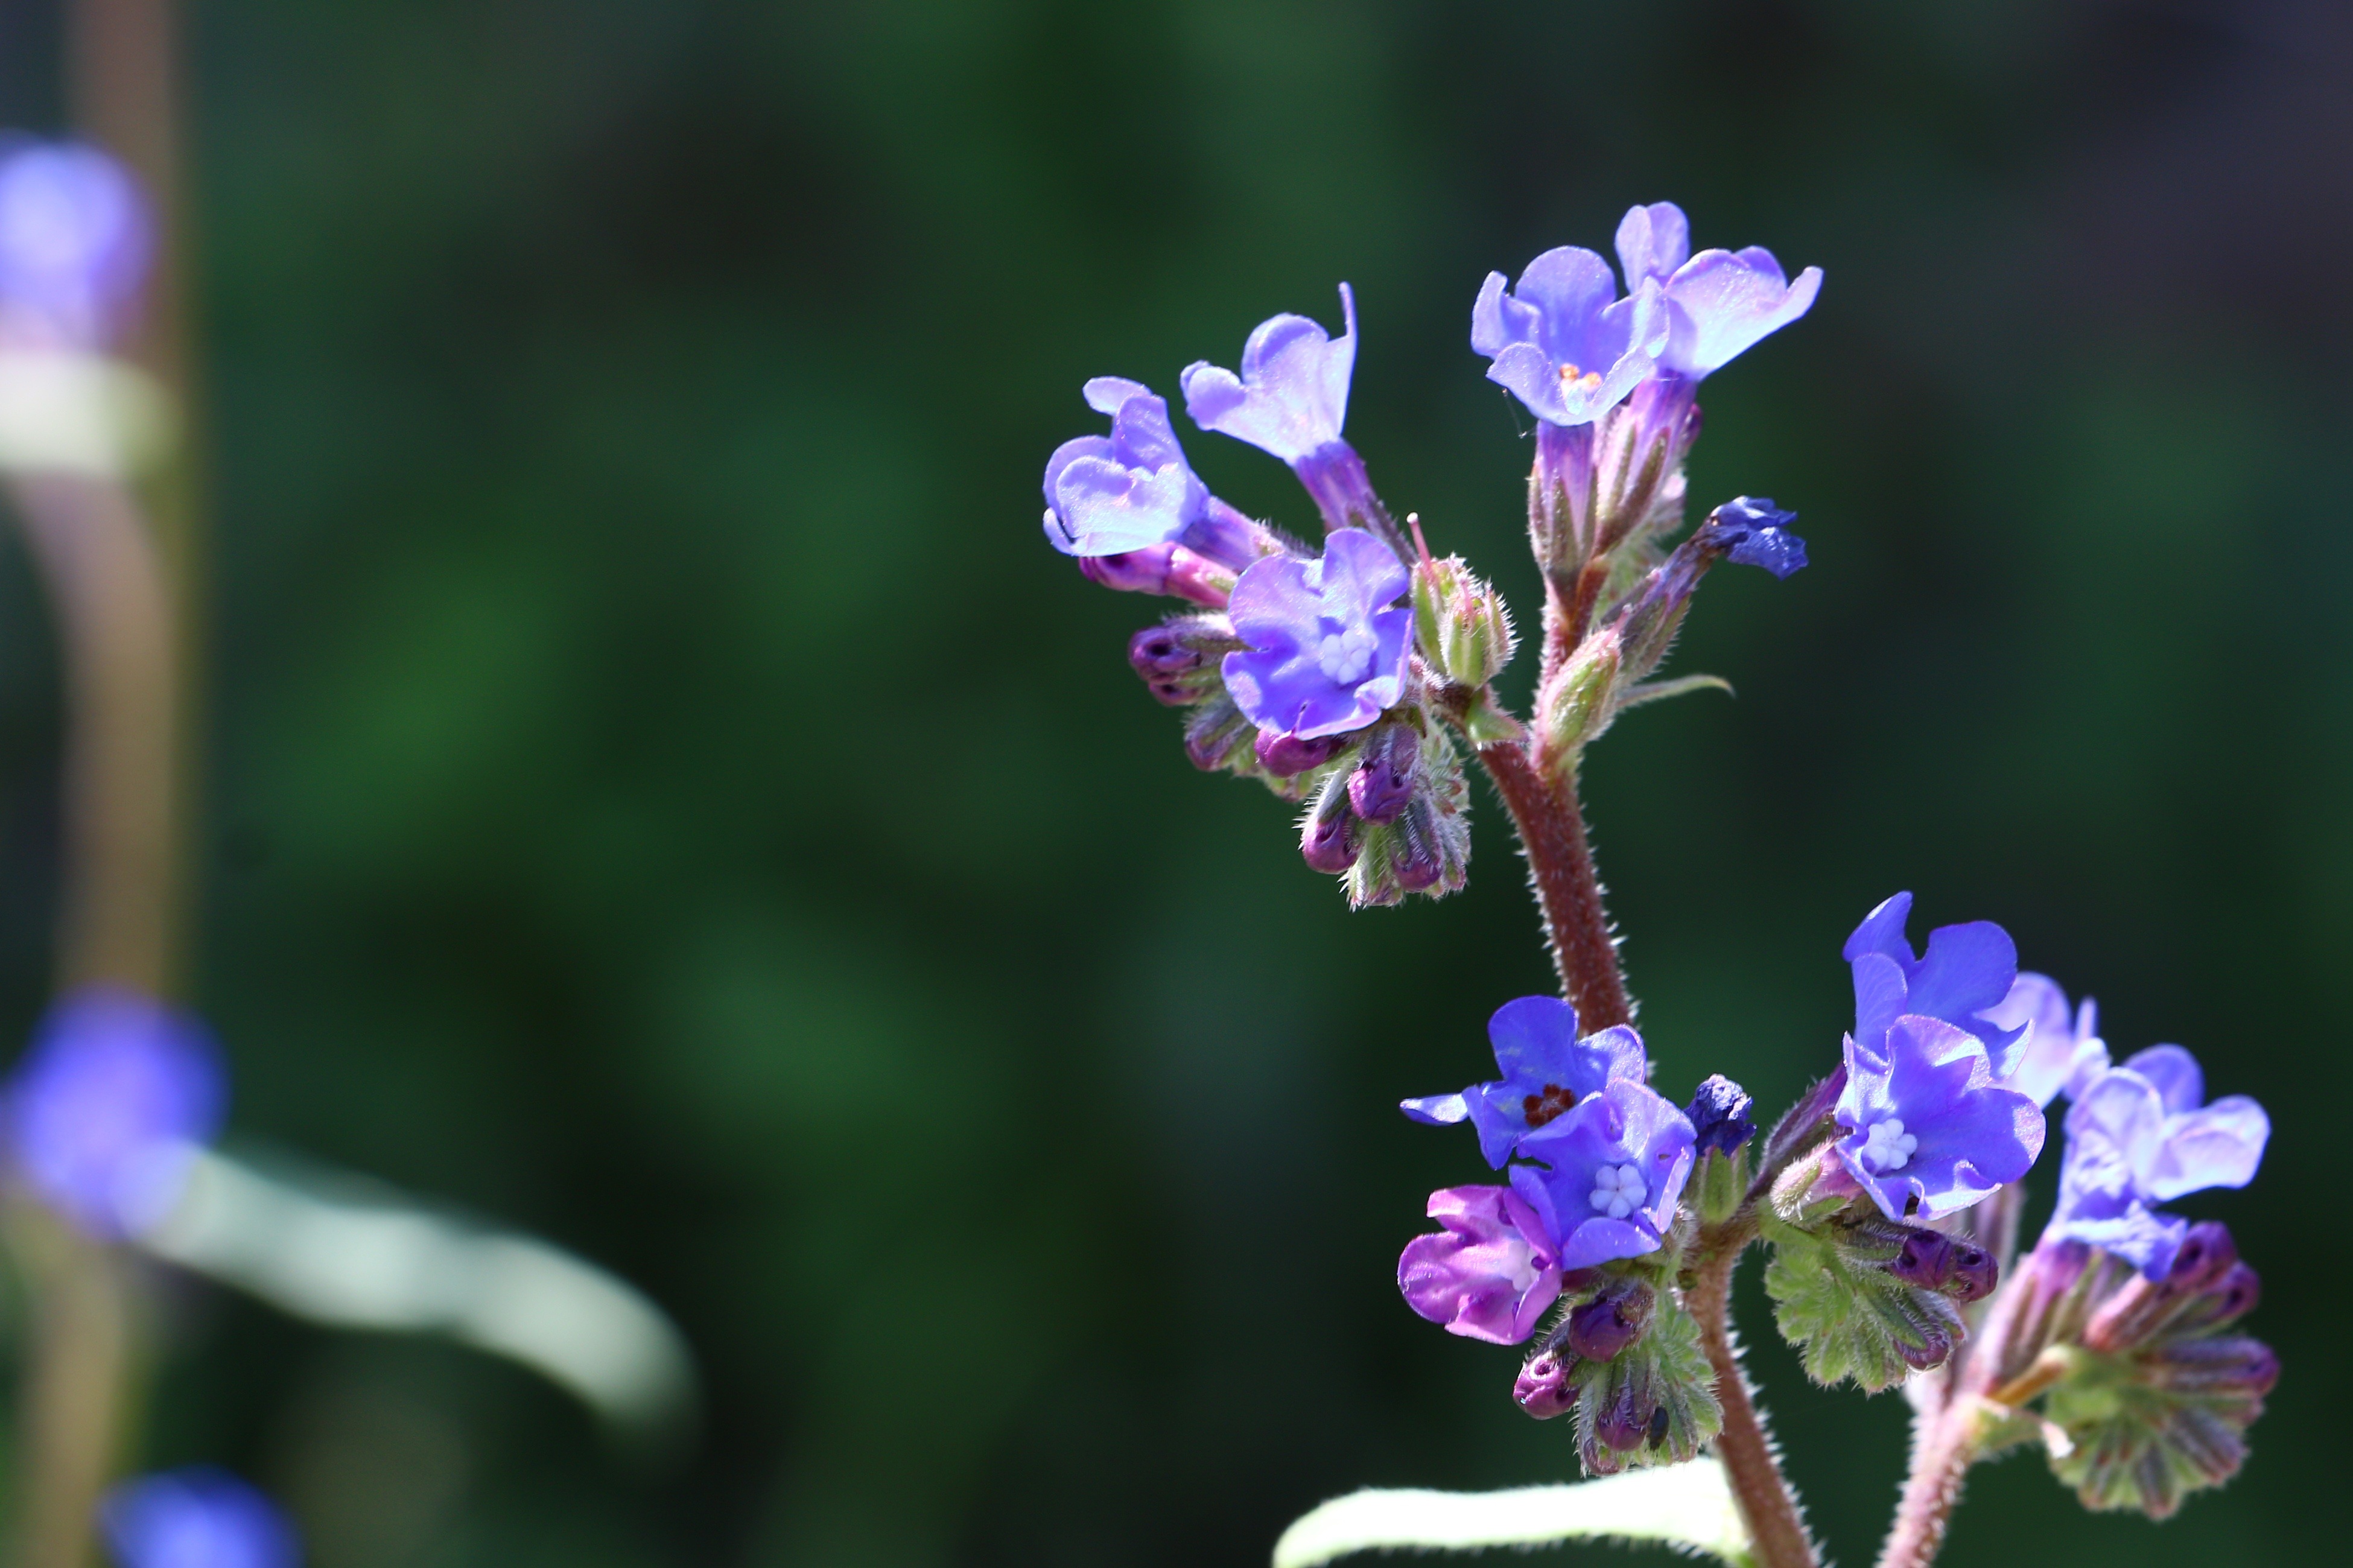
blossom, plant, flower, herb, flora, lavender, wildflower, flowers, macro photography, flowering plant, annual plant, persian speedwell, land plant, dayflower family, english lavender